Ganymed (Goethe)

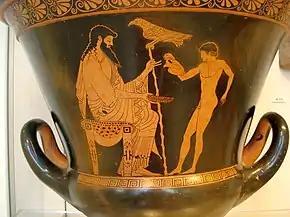
Ganymede pouring Zeus a libation (490–480 BC)

"Ganymed" is a poem by Johann Wolfgang von Goethe, in which the character of the mythic youth Ganymede is seduced by God (or Zeus) through the beauty of Spring.